6th Operations Group

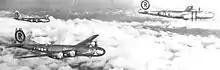
6th Bombardment Group, 39th Squadron B-29's in Formation in 1945.From back to front, No. 34 - Patricia Lynn, Commanded by Lt. John Burwell, No. 41 - Forever Amber, Commanded by 1/Lt. William G. Catts, and up front is No. 32 - Snugglebunny, Commanded by 1/Lt. John E. Jennings. Both the Snugglebunny and Patricia Lynn would survive the war. Snugglebunny went on to fly combat missions with the 98th Bomb Group in the Korean War. Forever Amber would be lost during Mission #45 on June 5th, 1945. The target was Kobe, Japan, during a daylight raid. Forever Amber was able to limp back to base, where the aircraft was deemed no longer fit for service. During the raid, Forever Amber suffered two KIA and several WIA. KIA - S/Sgt. Charles P. Magnuson KIA - S/Sgt. Raymond L. Merritt

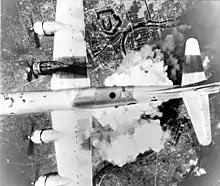
Boeing B-29A-45-BN Superfortress 44-61784 6 BG 24 BS – Incendiary Journey 1 June 1945 mission to Osaka, Japan. (U.S. Air Force photo)

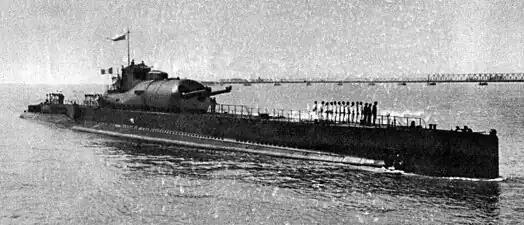
Free French Surcouf

As events in Europe and the Far East unfolded, the 6th Bomb Group and its units moved towards a war footing. Starting in May 1940, ground training for junior officers, newly arrived at France Field, became of major importance. Local courses on armament, use of flares and the delicate and seldom practiced fusing of bombs were made practically daily matters of practical application. Communications were also being stressed, as qualified radio operators were in short supply, while the squadrons rotated in and out of Rio Hato Army Air Base on "live" bombing practice.